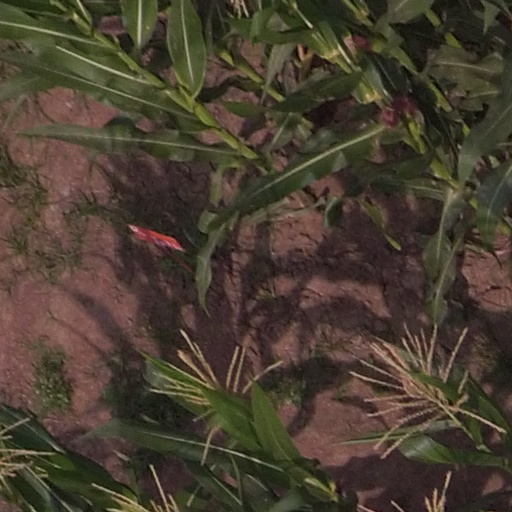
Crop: maize; corn